Thomas Henry Smith (poet)

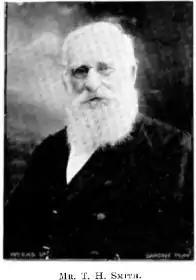

Thomas Henry Smith (22 November 1824 – 23 September 1907) of Auckland was an English-born New Zealand Native Land Court Judge and poet. He is best known for the Māori language translation of "God Defend New Zealand", one of the two national anthems of New Zealand, which he wrote at the request of Governor George Edward Grey.